Rohr im Gebirge

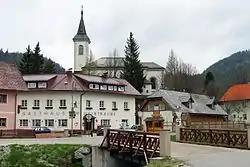
Rohr im Gebirge

Before the Common Era, the area was part of the Celtic kingdom of Noricum and was within the area of influence of the oppidum of Burg in Schwarzenbach on the Burgberg, which was the main settlement of the northeast part of the kingdom.